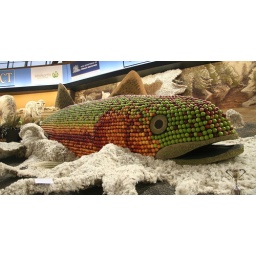
A fish made of apples in one of the produce displays at the Easter Show